Question: Why are carrots sliced?
Tambaya: Meyasa aka yayyanka karas ɗin?
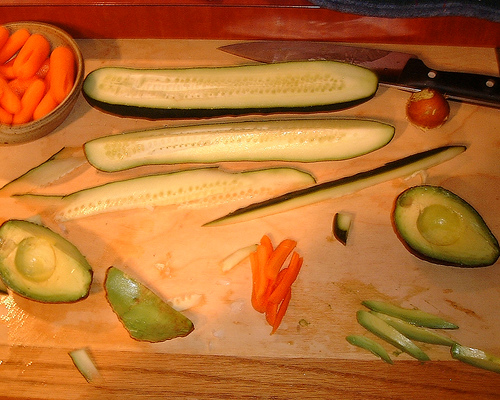
Answer: To make a salad.
Amsa: Don haɗa salak.